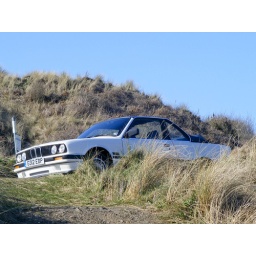
My car lurking in the bushes at Hayle beach